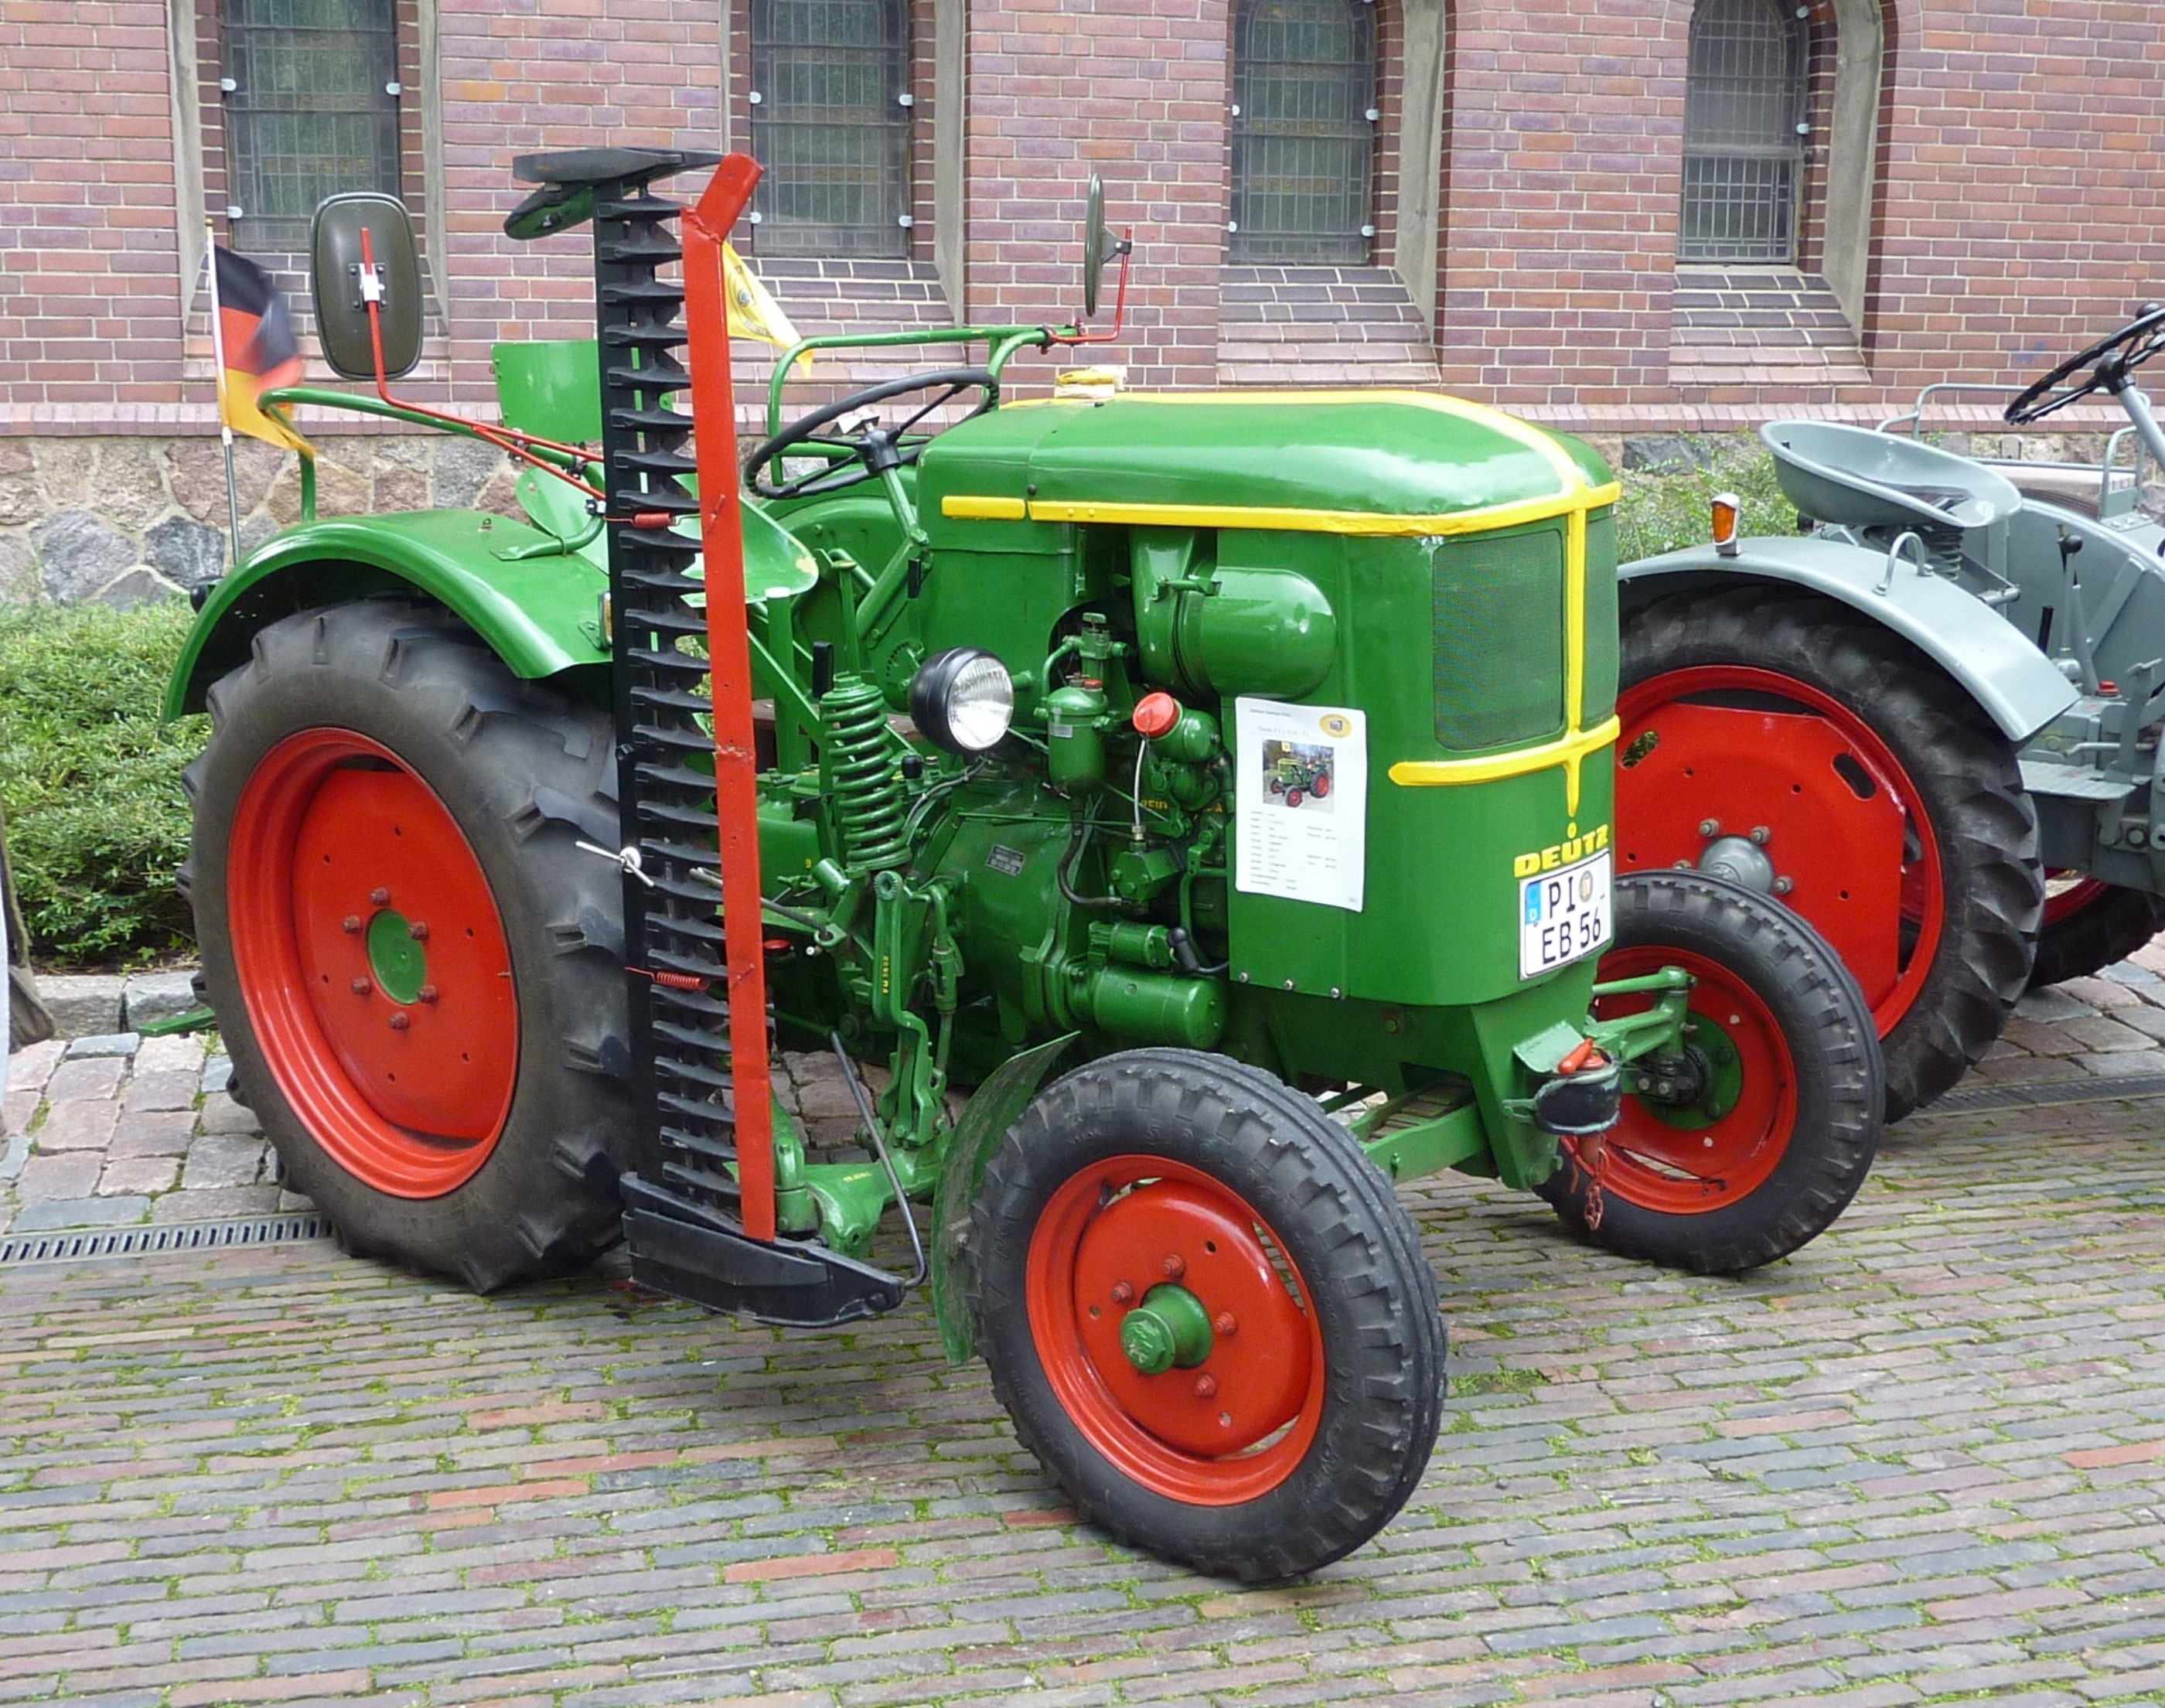
tractor, wheel, vehicle, oldtimer, tractors, commercial vehicle, agricultural machinery, land vehicle, light commercial vehicle